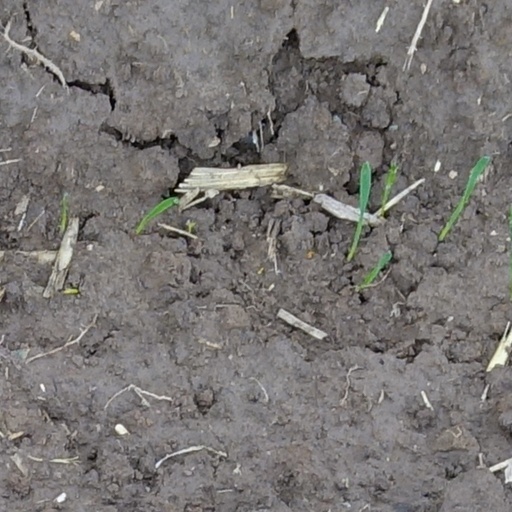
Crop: wheat